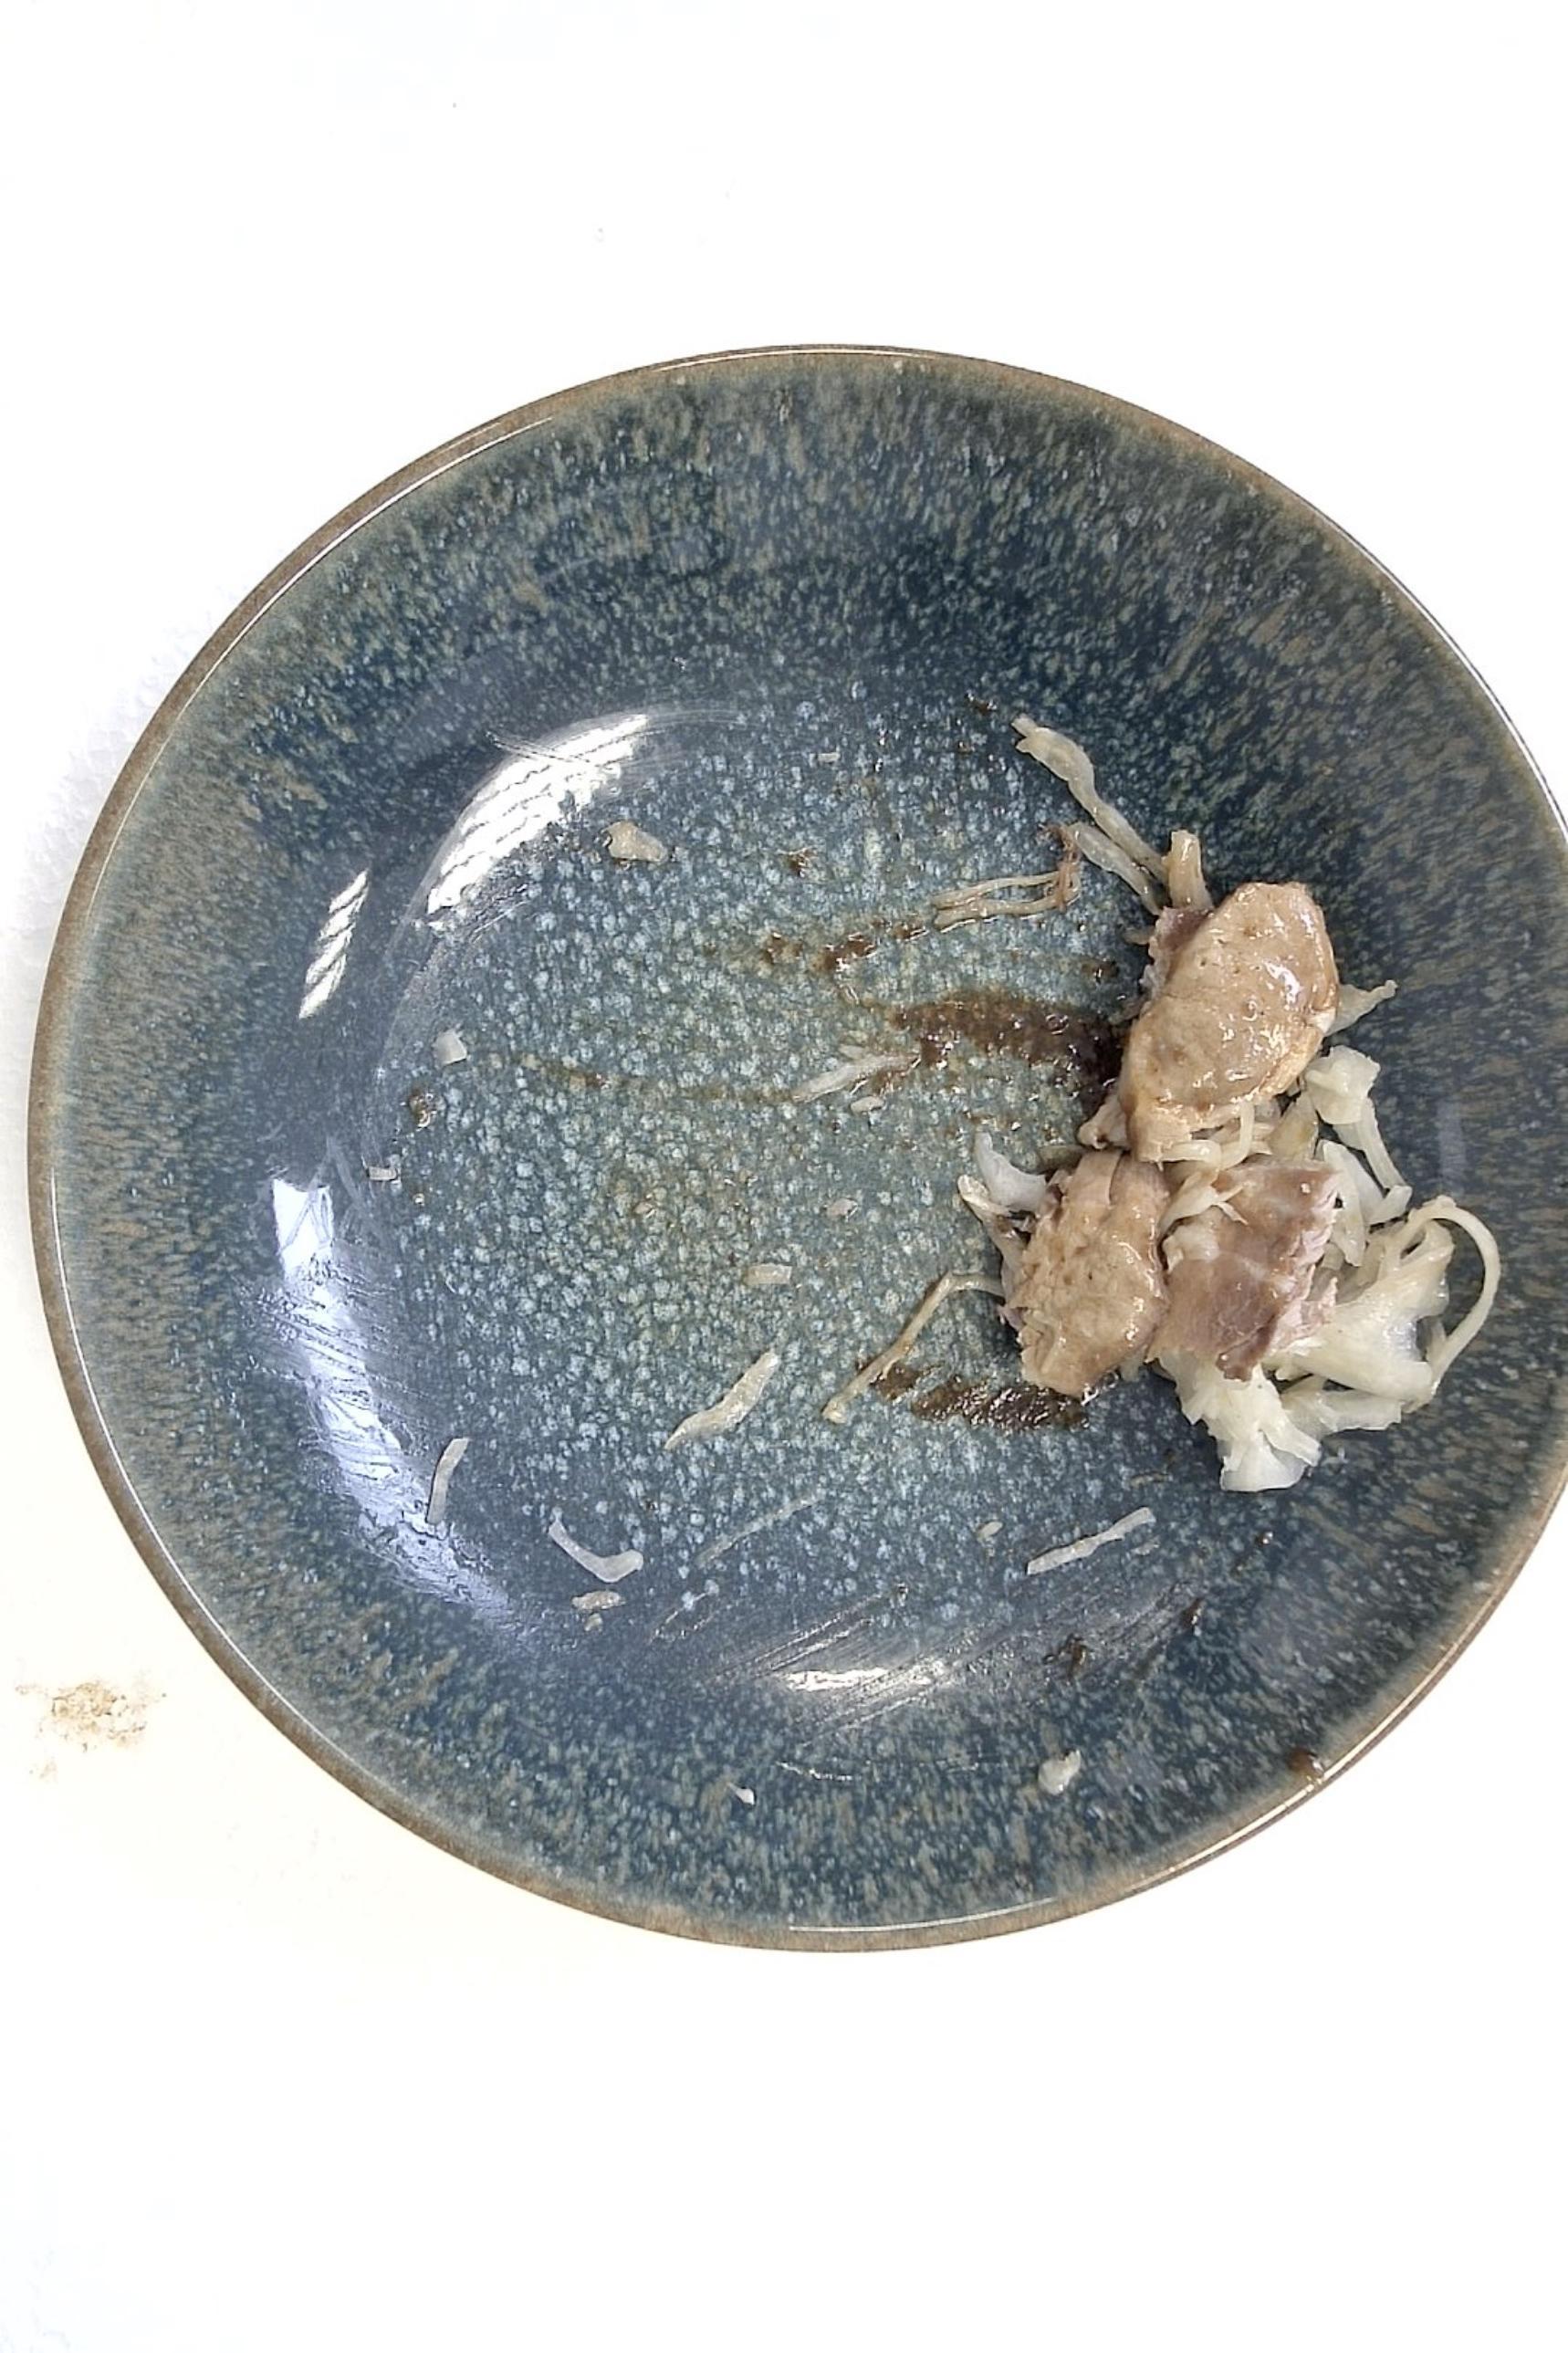
Dish: Schweinenackenbraten mit Sauerkraut , Kartoffeln , Braune Sauce
Portion size: Normale Portion
Ingredients: potatoes, sauerkraut, pork-neck-roast, brown-sauce
Weight as served: 355 g
Energy as served: 352.3 kcal (1.475,600 kJ)
Fat: 17.68 g (saturated: 5.62 g)
Carbohydrates: 26.3 g (sugar: 8.55 g)
Protein: 20.03 g
Salt: 4.44 g
Weight after return: 0 g
Energy after return: 0 kcal